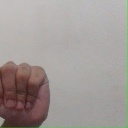
अक्षर: ठ